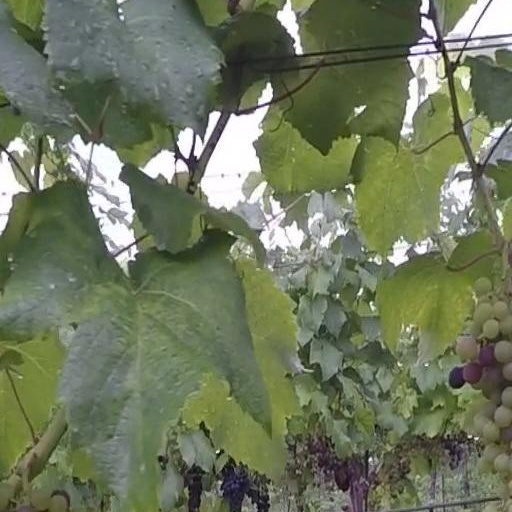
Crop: grape